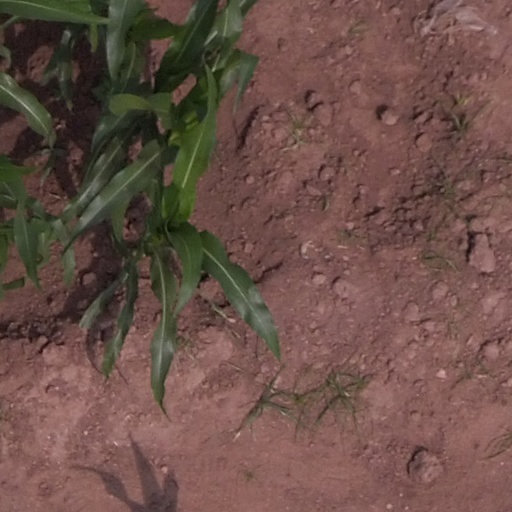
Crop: maize; corn